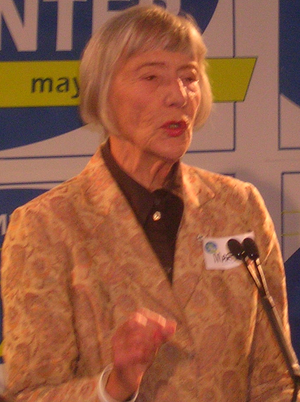
Marion Dewar, née Marion Bell le 17 février 1928 à Montréal au Québec et morte le 15 septembre 2008 à Toronto en Ontario, était une femme politique canadienne. Elle a été députée à la Chambre des communes du Canada sous la bannière du Nouveau Parti démocratique de 1986 à 1988 et mairesse de la ville d'Ottawa de 1978 à 1985.